Russian River Valley AVA

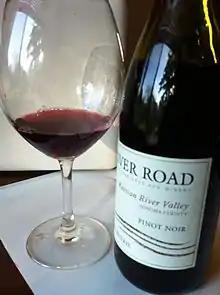
A Pinot noir from the Russian River Valley AVA.

Despite its name, the Russian River Valley AVA does not cover the entire Russian River Valley—which extends north into Mendocino County, California and southwest all the way to the Pacific Ocean. Originally the river continued south and emptied into San Francisco Bay but during its history, for reasons not yet understood by geologists, the river changed course. The small segment of the river valley that makes up the AVA begins near Healdsburg once the river leaves the Alexander Valley region through a narrow gorge in the foothills of the Mayacamas Mountains. From there it extends south to the Santa Rosa Plains and Sebastopol and west to the towns of Monte Rio, Guerneville and Occidental. Within the boundaries of the Russian River AVA are the sub-AVAs Chalk Hill and Sonoma Green Valley. In 2003 the AVA was expanded to include south of Fulton.